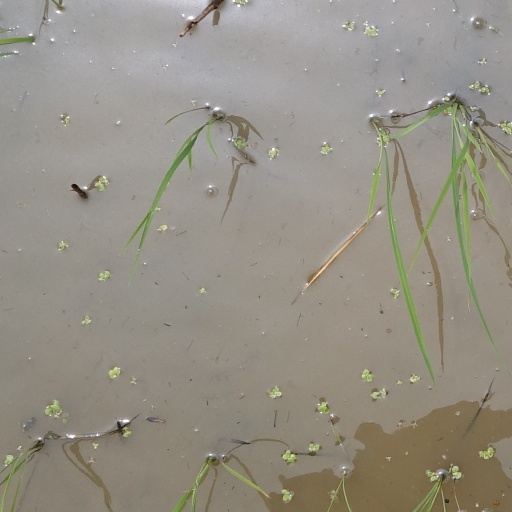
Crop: rice